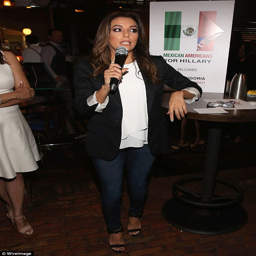
on - the - go : she not only attended the campaign event as she also spoke out